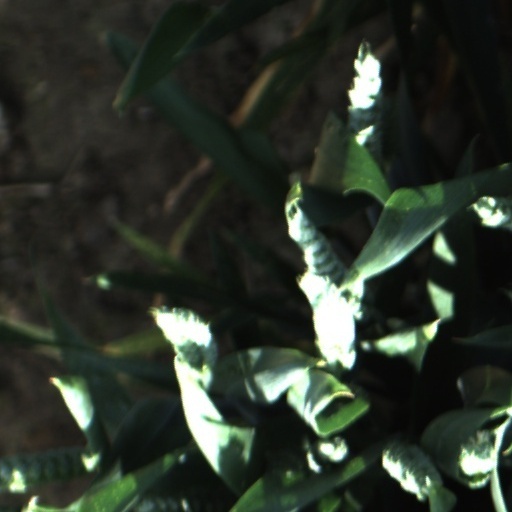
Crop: wheat